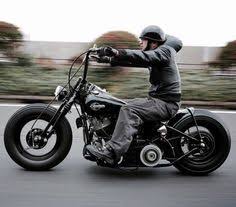
Vehicle type: Motorcycles